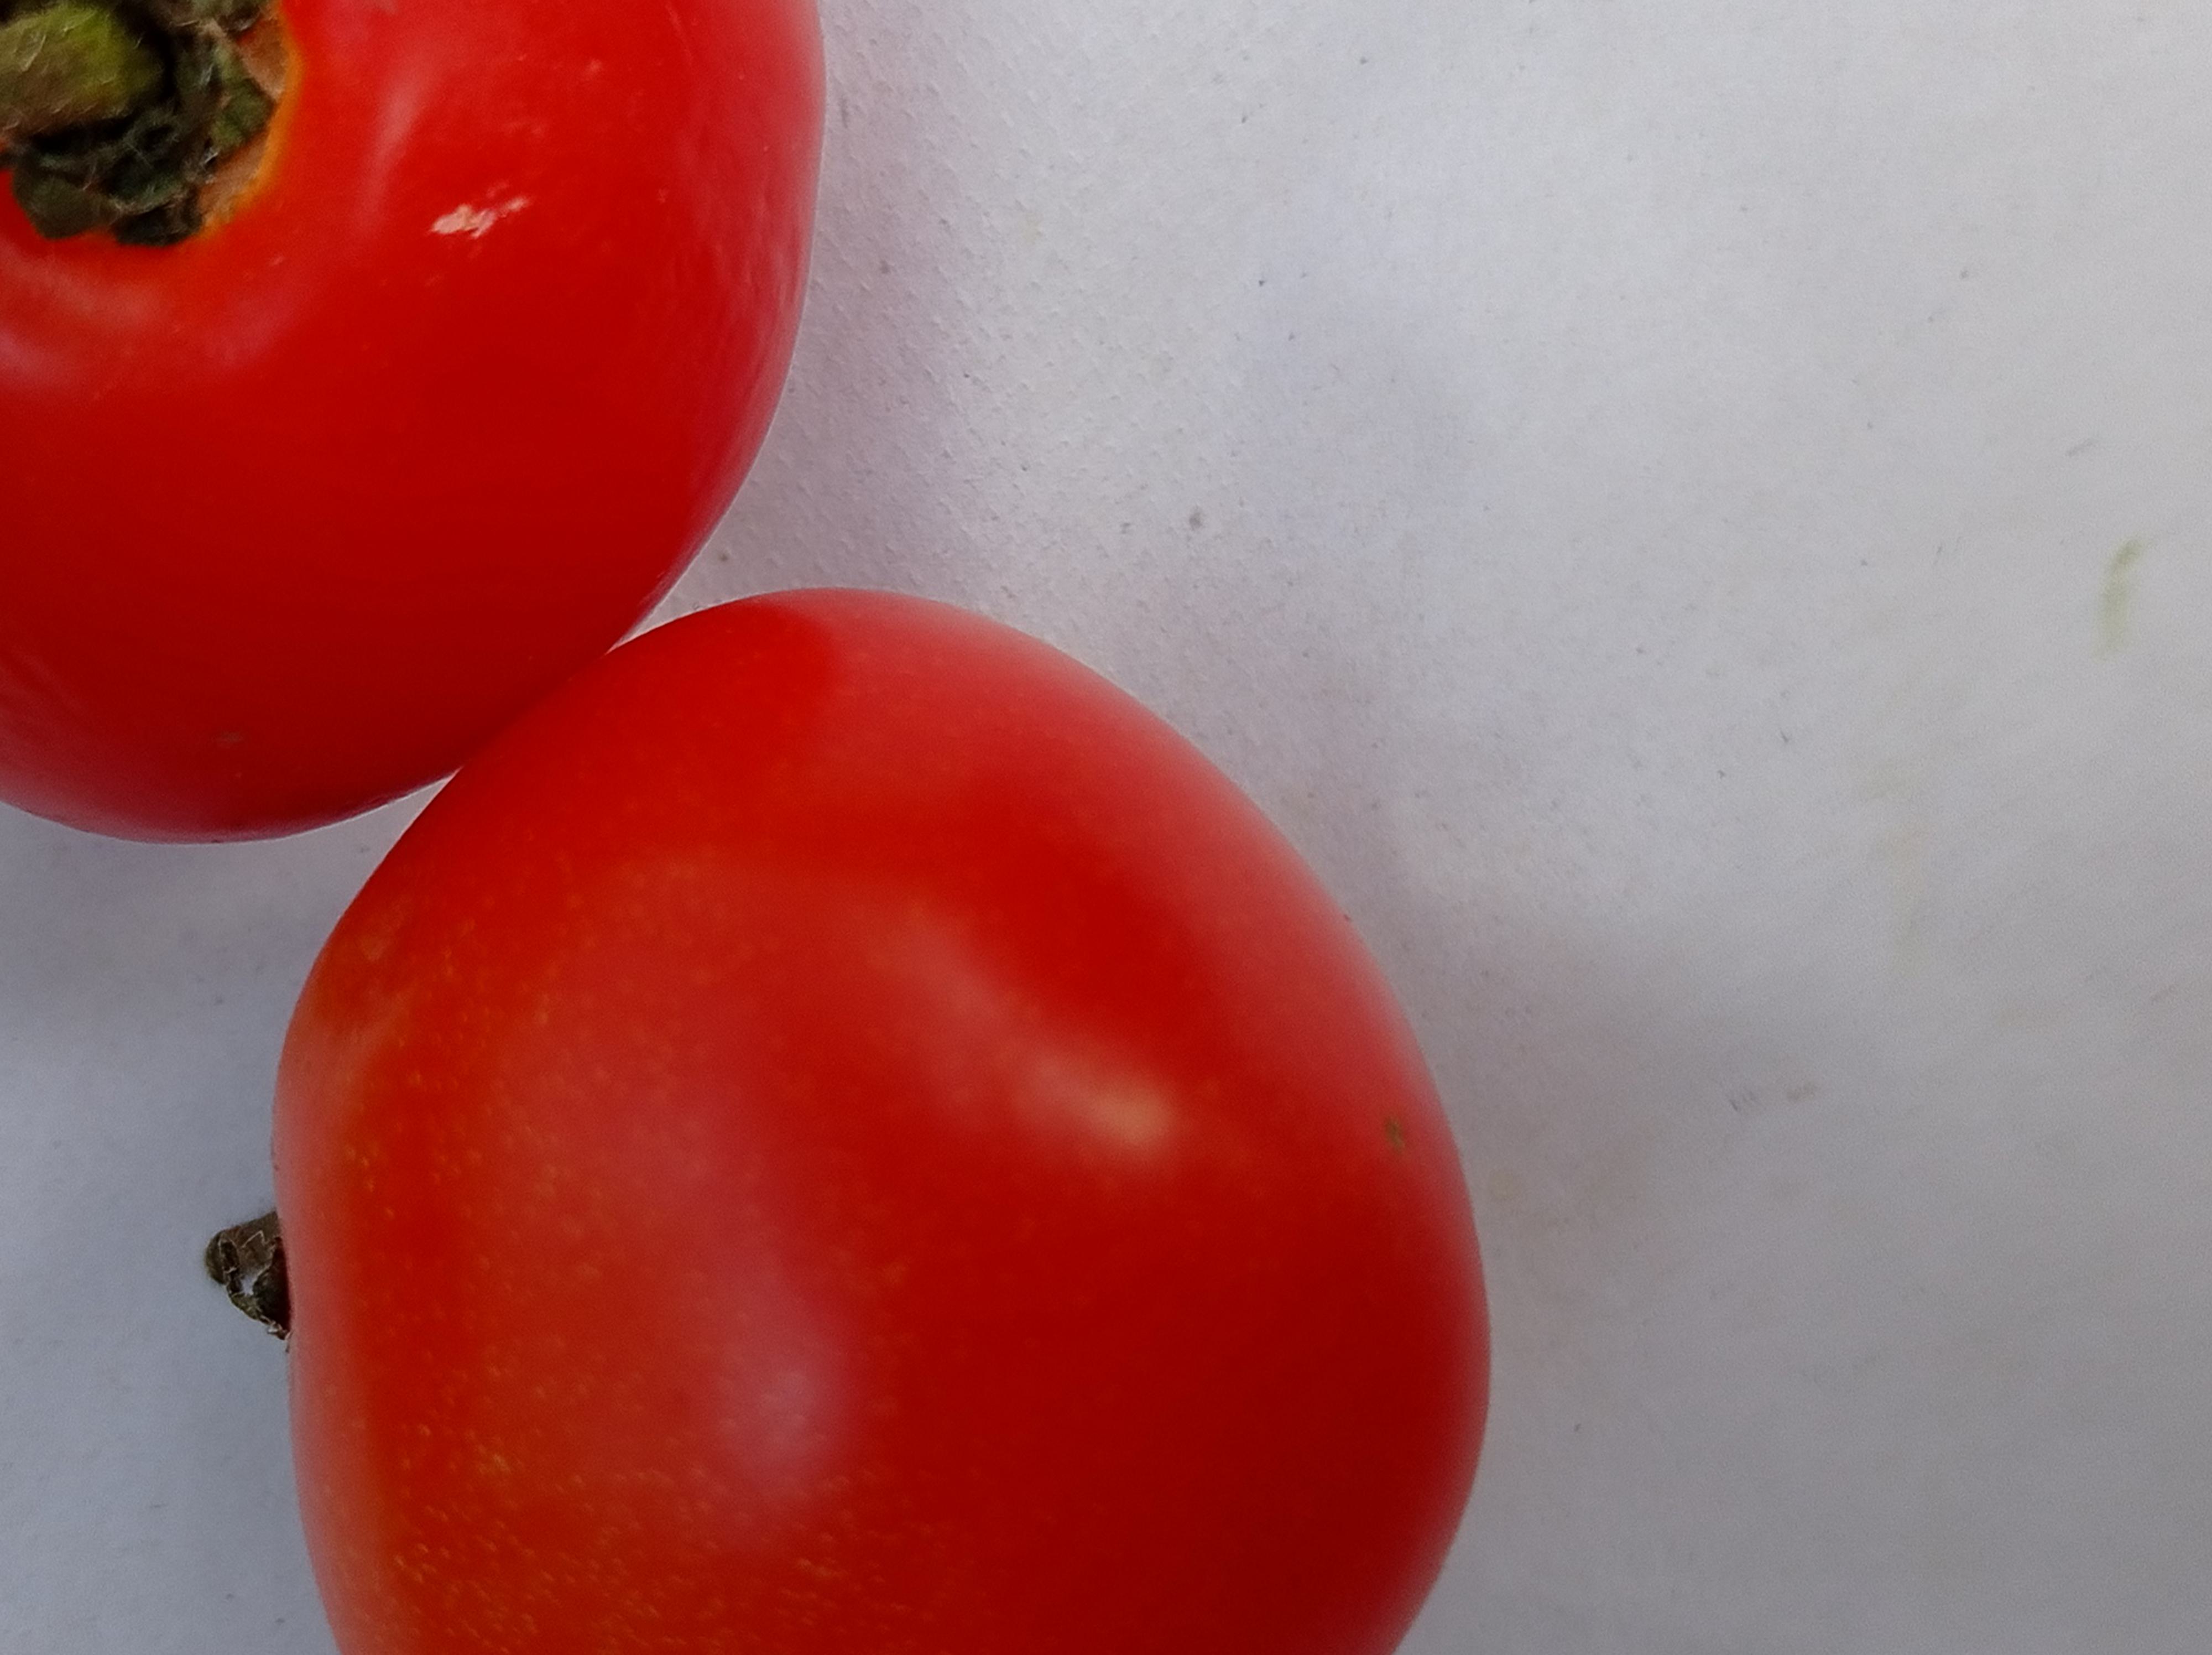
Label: Fresh